ARkStorm

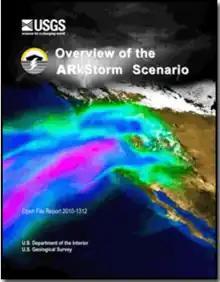
A USGS model image shows the enormous atmospheric river that may have been present during the 1861–1862 flood event.

The ARkStorm (for Atmospheric River 1,000) is a hypothetical megastorm, whose proposal is based on repeated historical occurrences of atmospheric rivers and other major rain events first developed and published by the Multi-Hazards Demonstration Project (MHDP) of the United States Geological Survey (USGS) in 2010. An updated model was published as ARkStorm 2.0 in 2022.